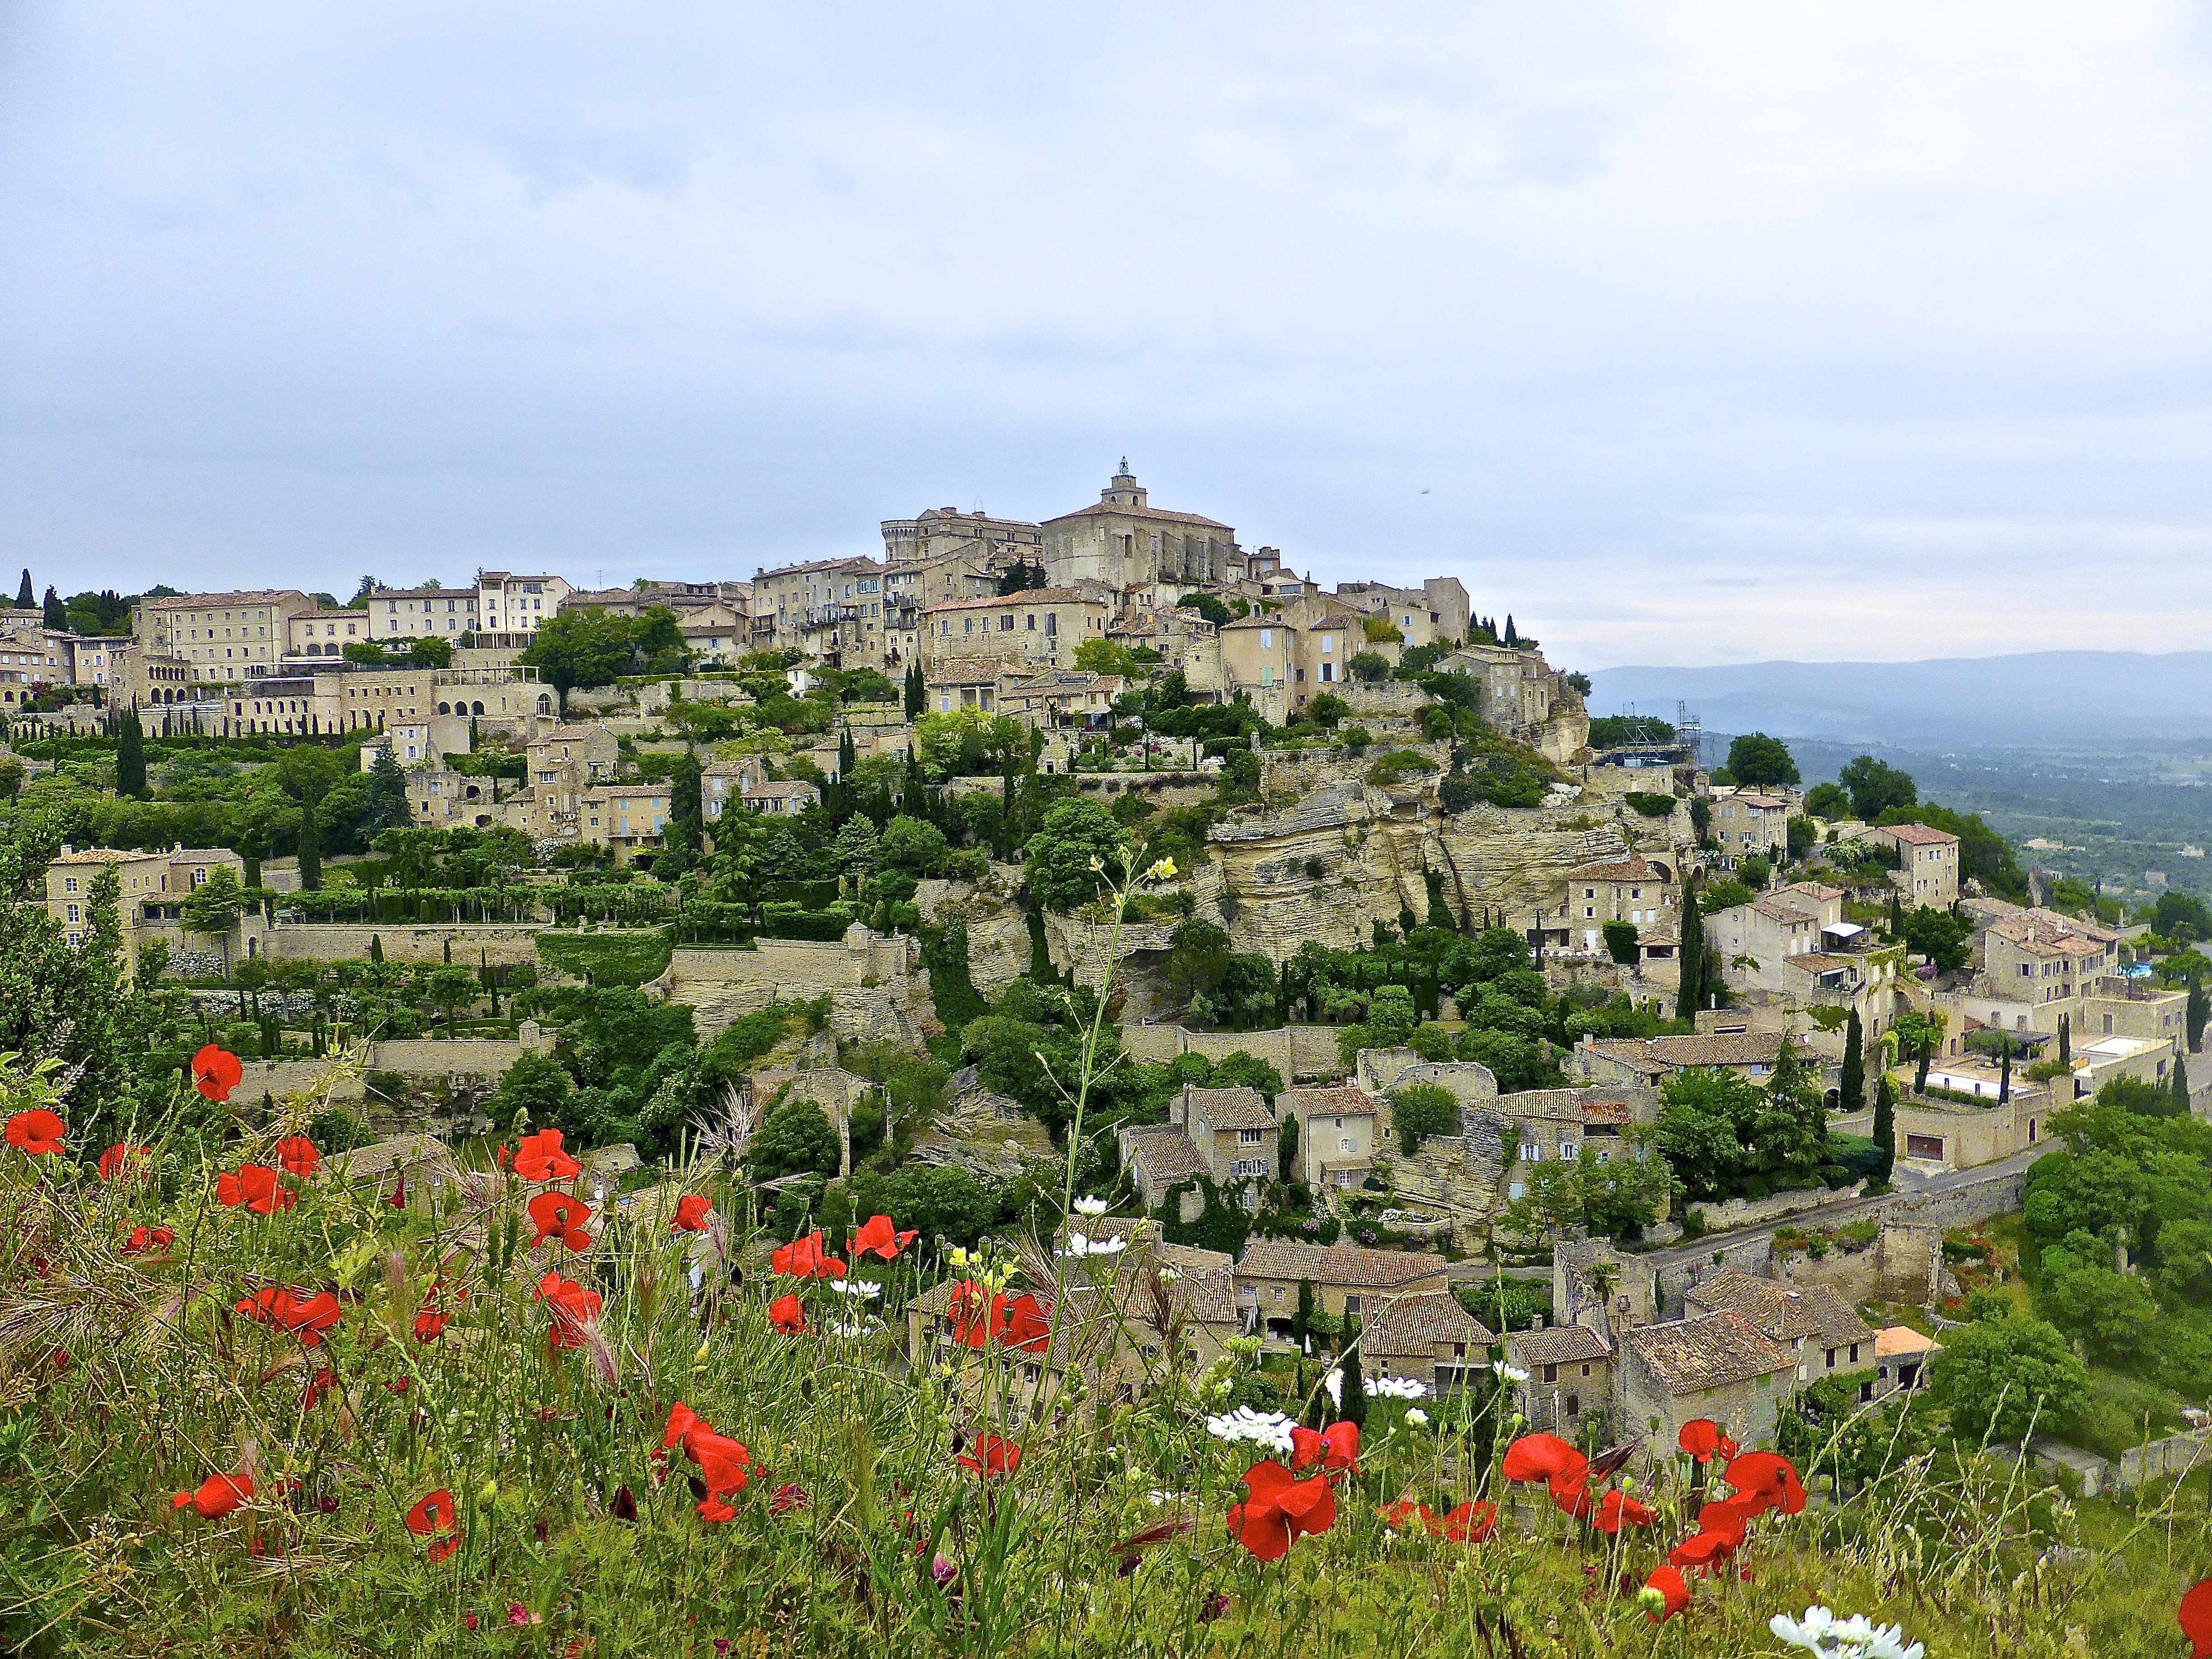
landscape, sea, coast, mountain, architecture, plant, field, hill, flower, town, village, france, blooming, historic, flora, flowers, medieval, picturesque, hilltop, provence, ecosystem, rural area, gordes, residential area, geographical feature